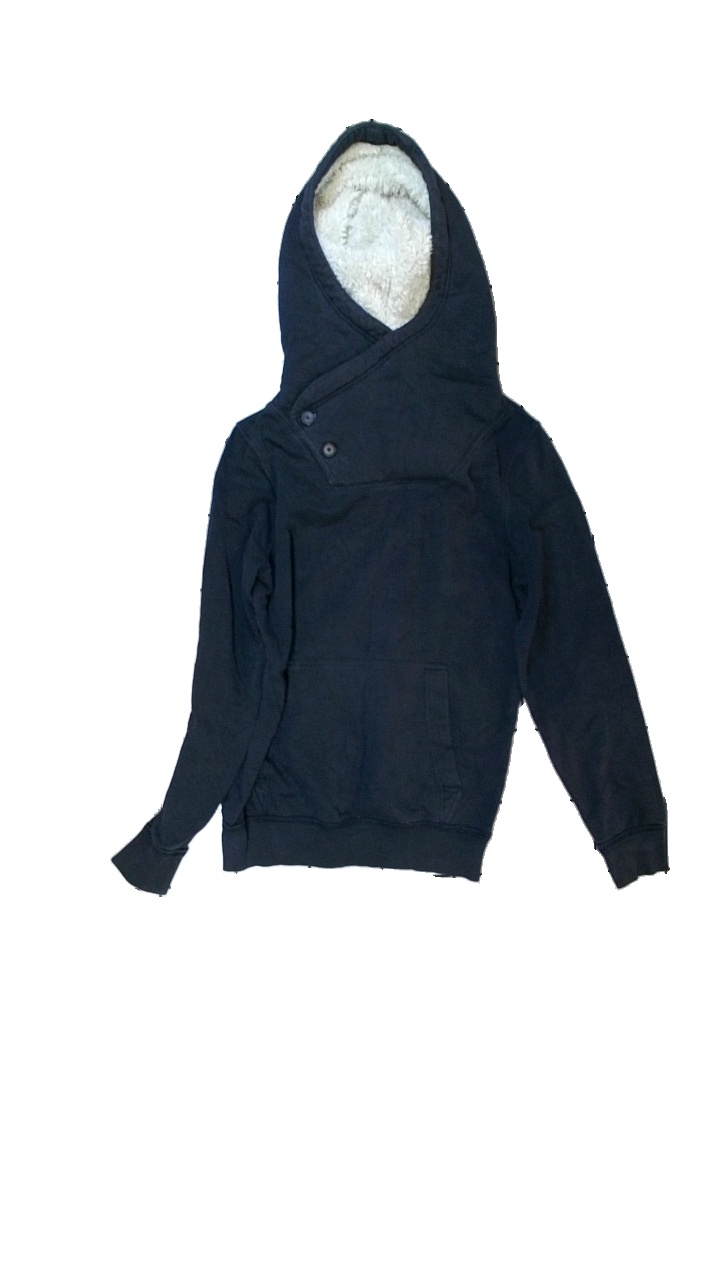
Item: Sweater (Men)
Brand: H&m
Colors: Blue
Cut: Regular
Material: outer: 80% cotton, 20% polyester; inner: 100% polyester
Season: All
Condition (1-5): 2
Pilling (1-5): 4
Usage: Export
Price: <50